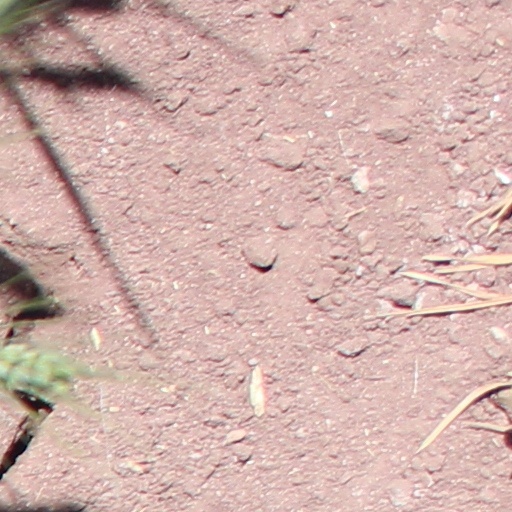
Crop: wheat